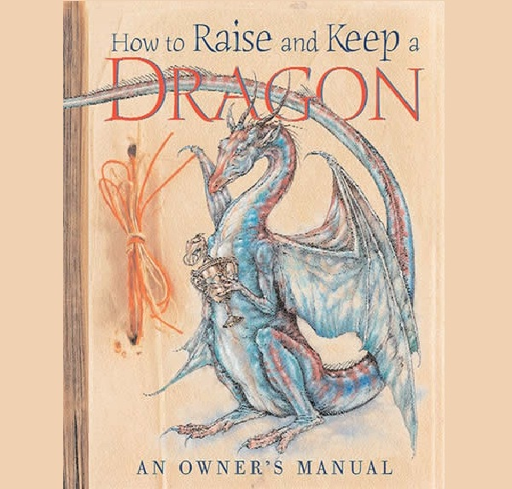
help for the parents of - strangest how - to books